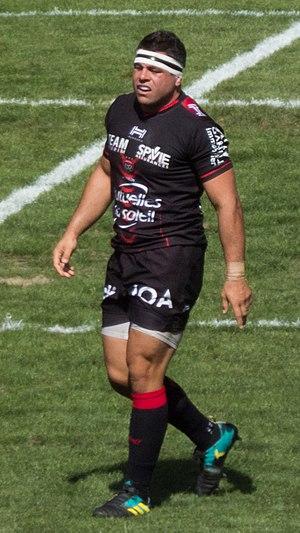
Guilhem Guirado, né le 17 juin 1986 à Céret, est un joueur international français de rugby à XV évoluant au poste de talonneur au sein de l'effectif du Montpellier HR, après avoir débuté à l'USA Perpignan puis joué cinq ans sous le maillot du RC Toulon. Il est le capitaine de l'équipe de France de rugby à XV de 2016 à 2019.
L'histoire du Rugby club toulonnais, club français de rugby à XV, débute le 3 juin 1908. Elle est marquée par quatre titres de champion de France de première division et par trois Coupes d'Europe remportées.